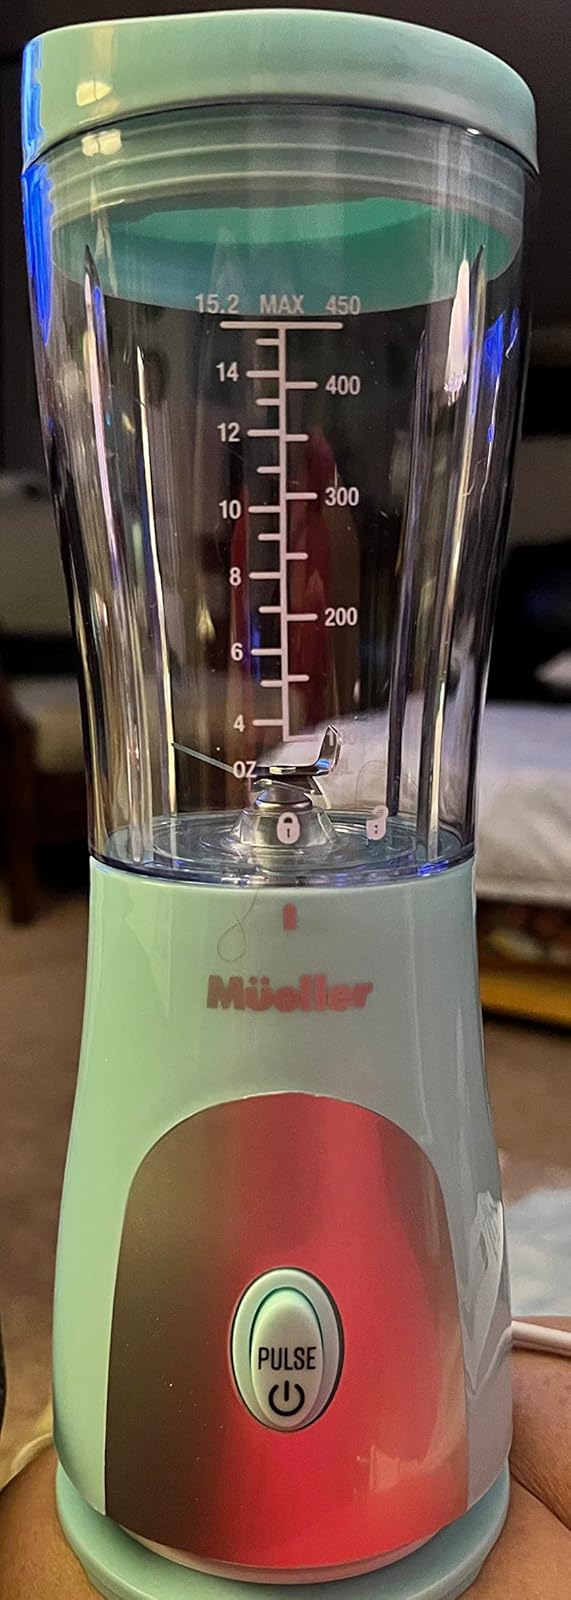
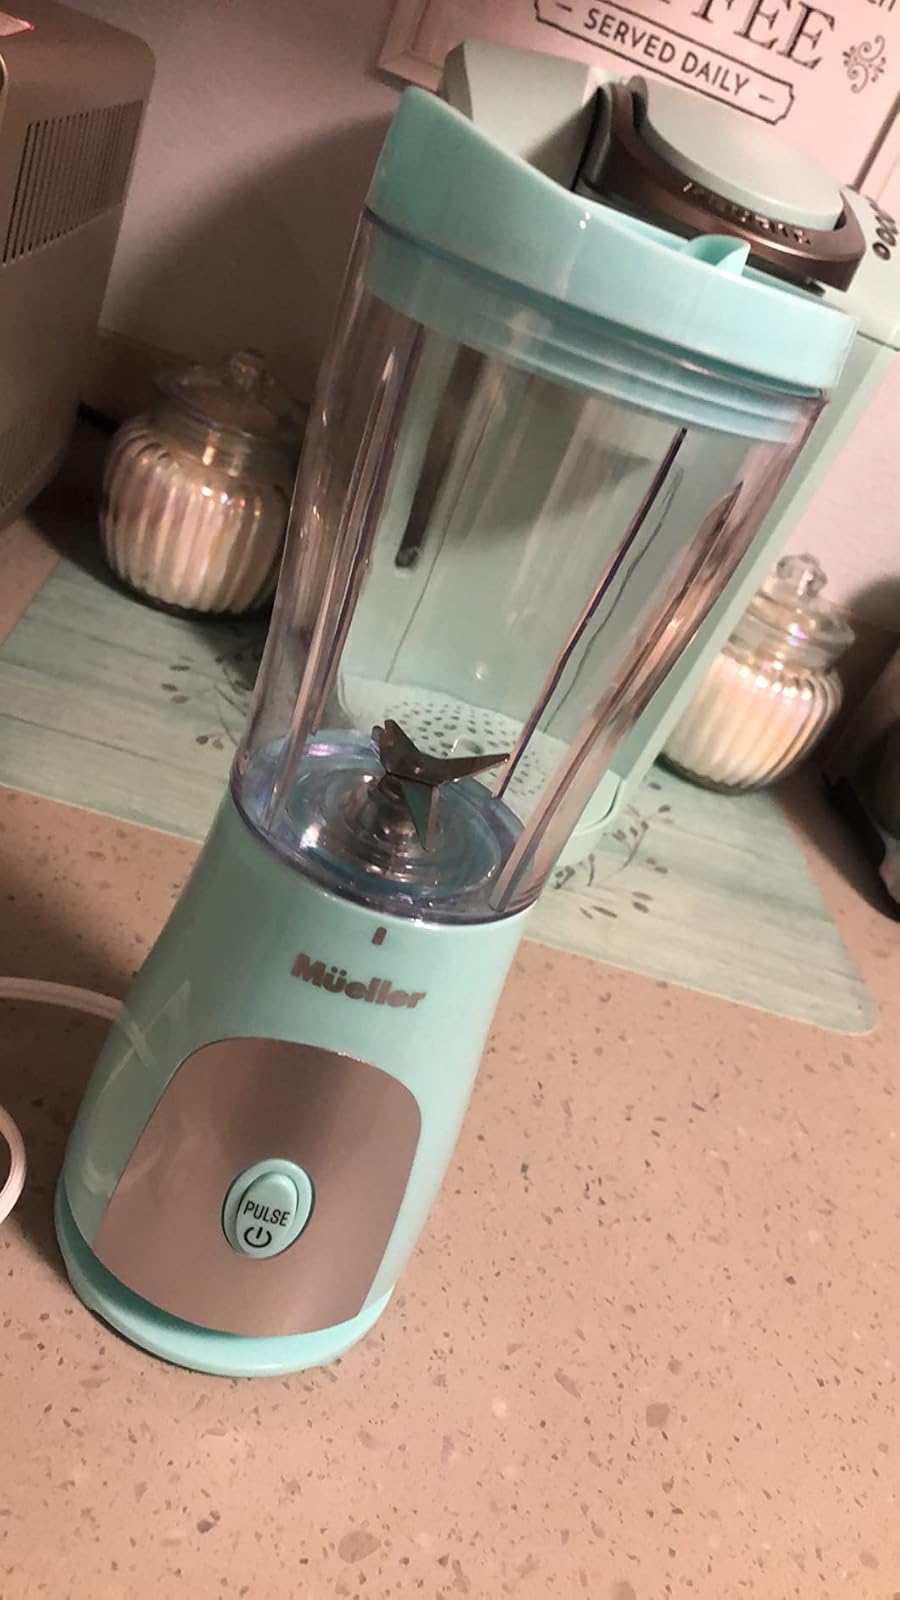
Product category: items_blender
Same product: yes